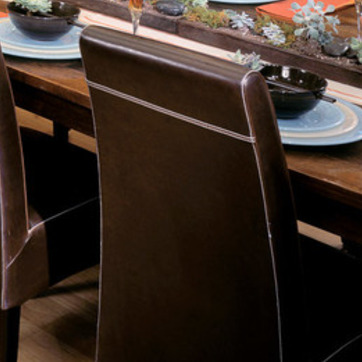
Material: leather